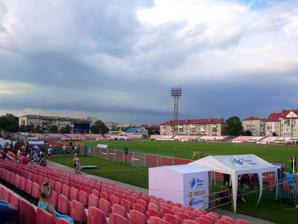
Building: Avanhard Stadium (Lutsk)
Country: Ukraine
Year built: 1960
Football stadium in Ukraine This article is about a stadium in Lutsk . For other Avanhard Stadium, see Avanhard Stadium . Avanhard Stadium Location Lutsk , Ukraine Coordinates 50°45′15″N 25°20′15″E / 50.75417°N 25.33750°E / 50.75417; 25.33750 Owner Public Capacity 12,080 ( football ) Field size 105 m × 68 m (344 ft × 223 ft) Surface Grass Construction Broke ground 1960 Tenants Volyn Lutsk Avanhard Stadium is a multi-purpose stadium in Lutsk , Ukraine . It is currently used mostly for football matches, and is the home of FC Volyn Lutsk . The stadium holds 12,080 people and was opened in 1960. During August 1980 - April 1981, the stadium was reconstructed: an electric scoreboard and floodlight towers were installed. In the winter of 1993, electric field heating was installed and the lighting projectors were replaced with more powerful ones. References